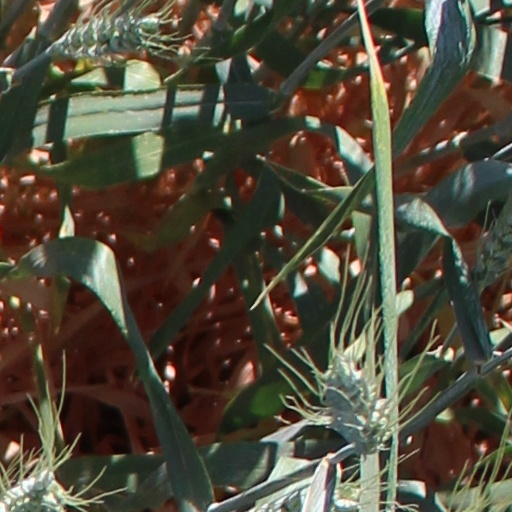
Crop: wheat